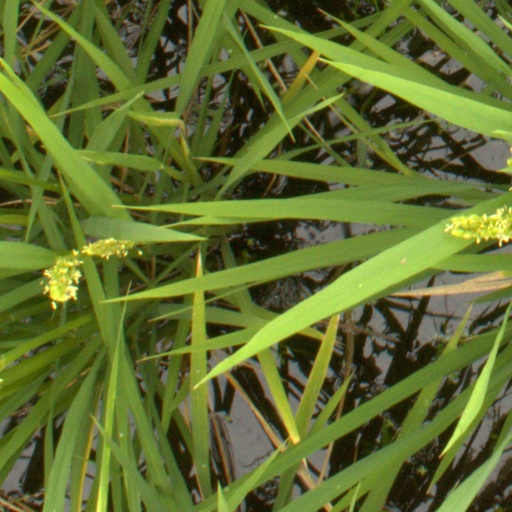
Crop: rice